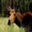
Label: deer